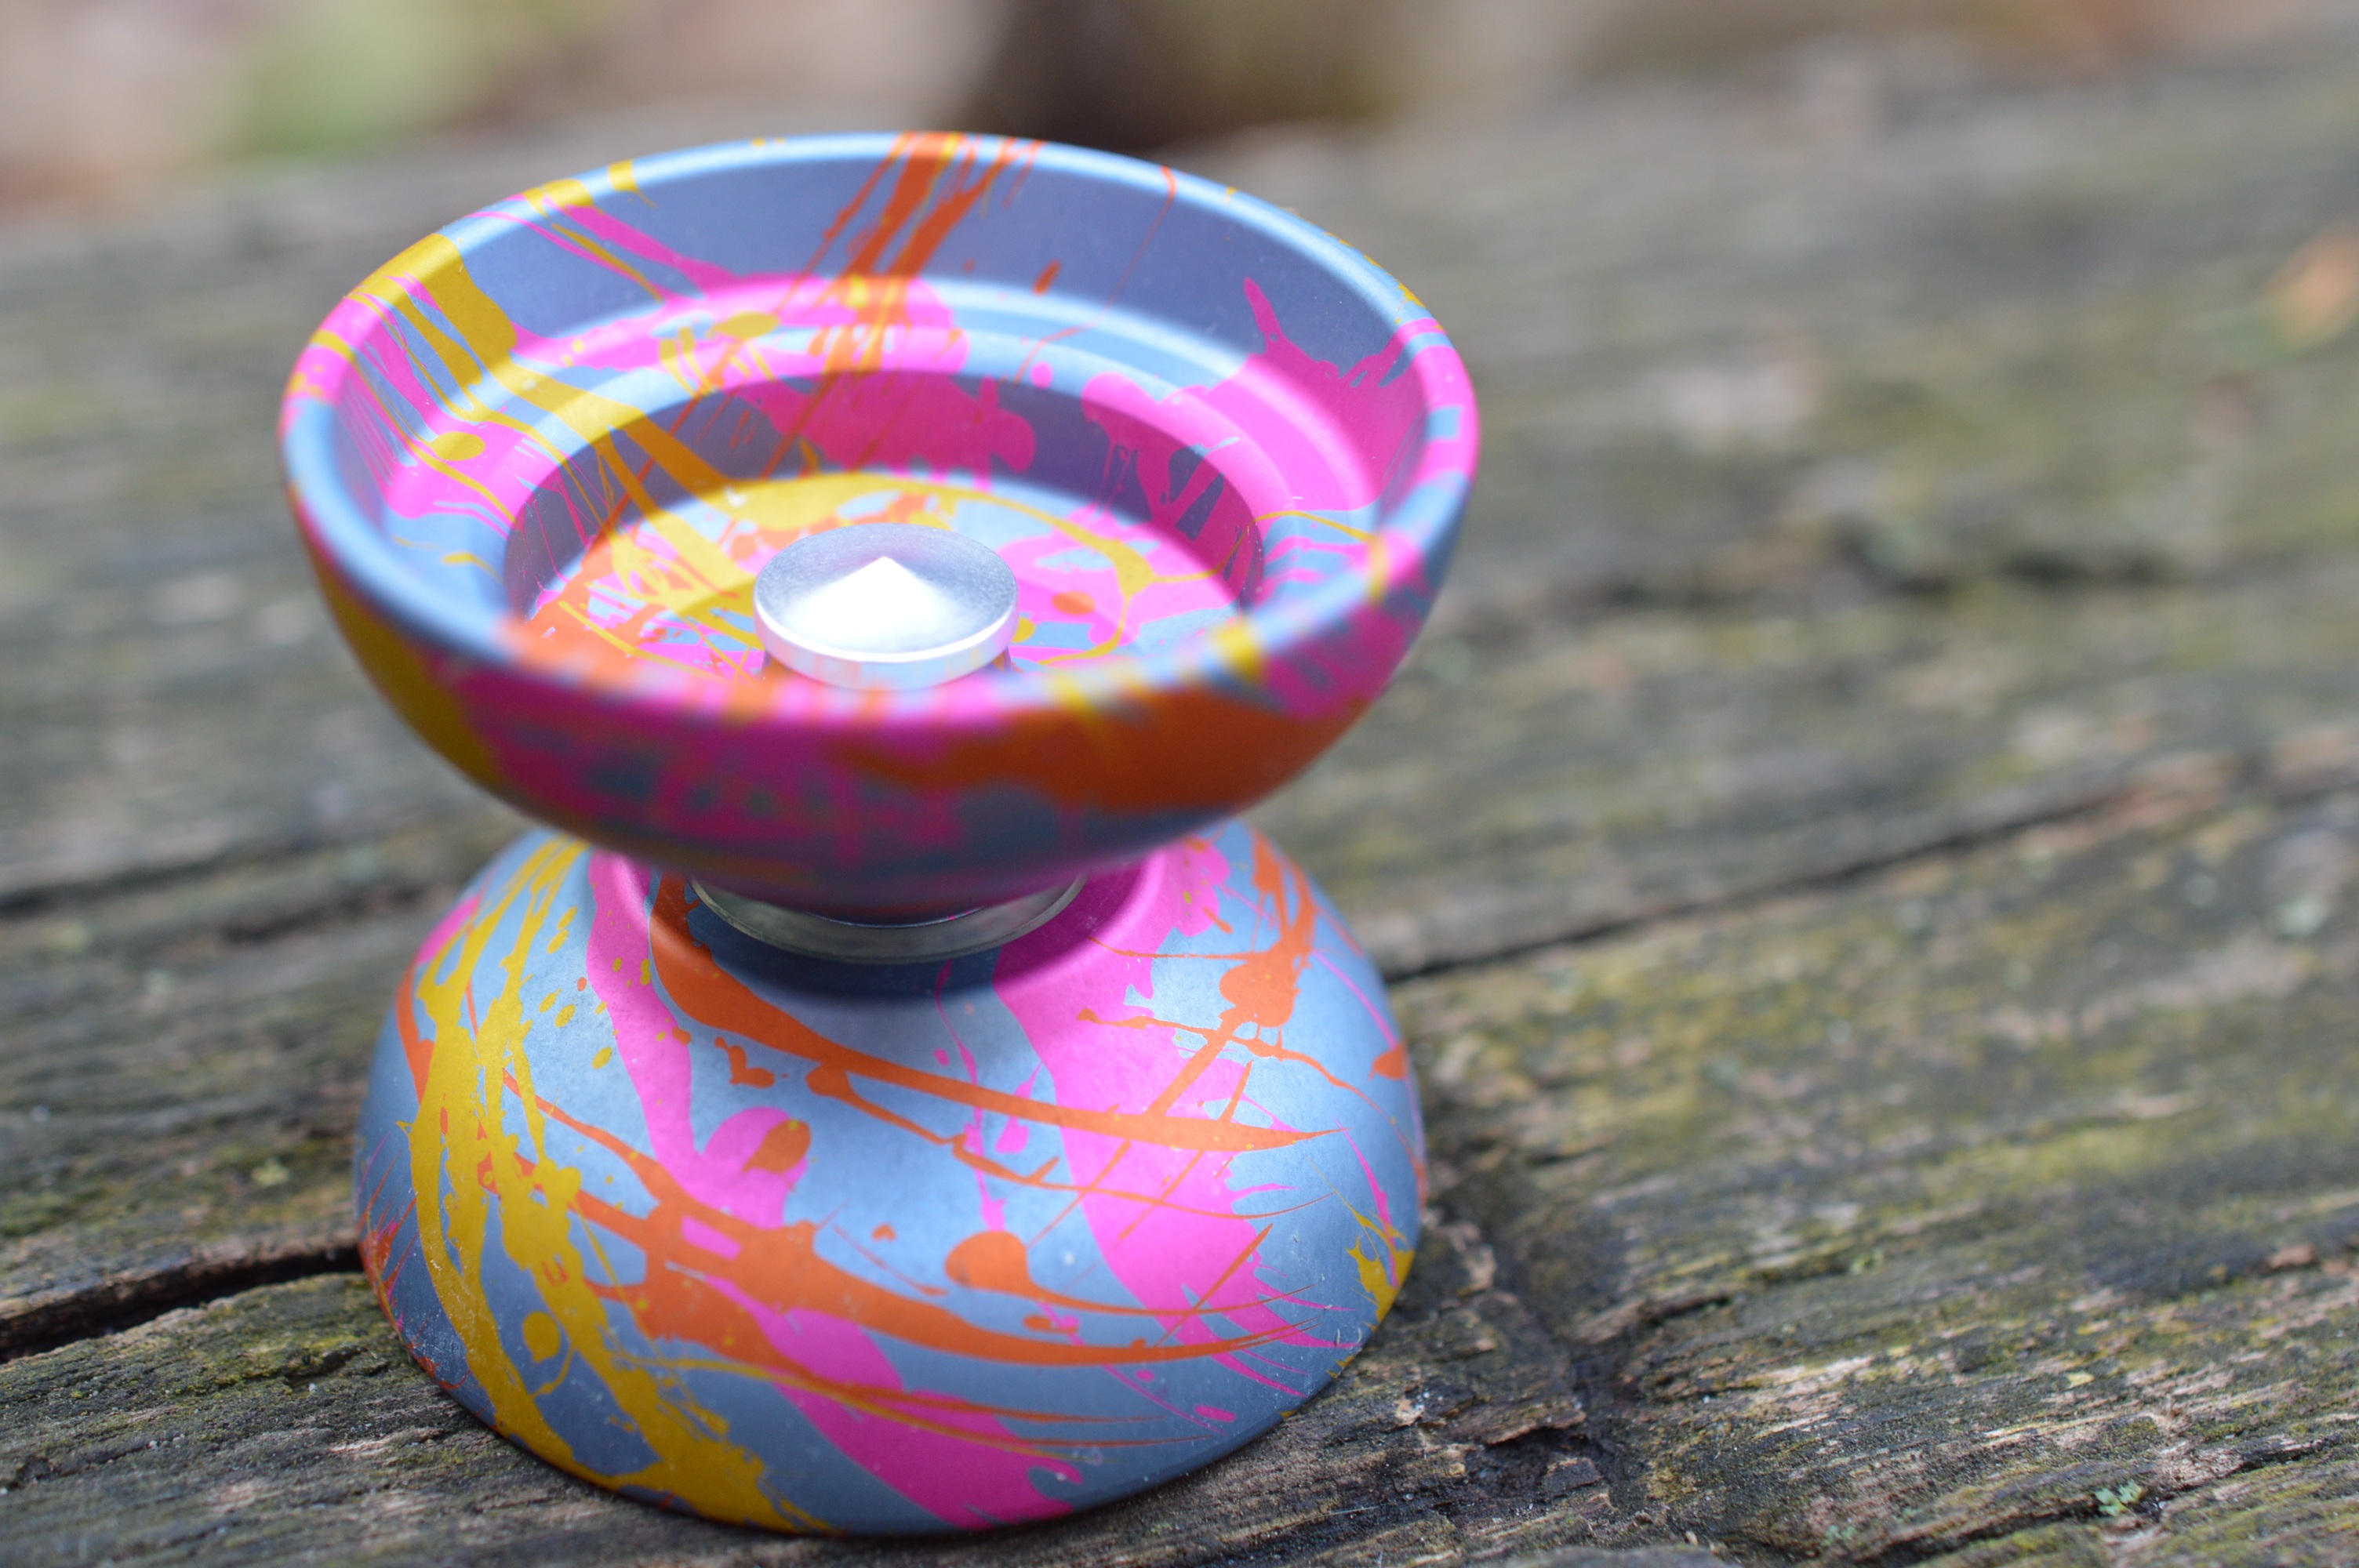
wheel, splash, color, blue, material, art, yo yo, anodizing